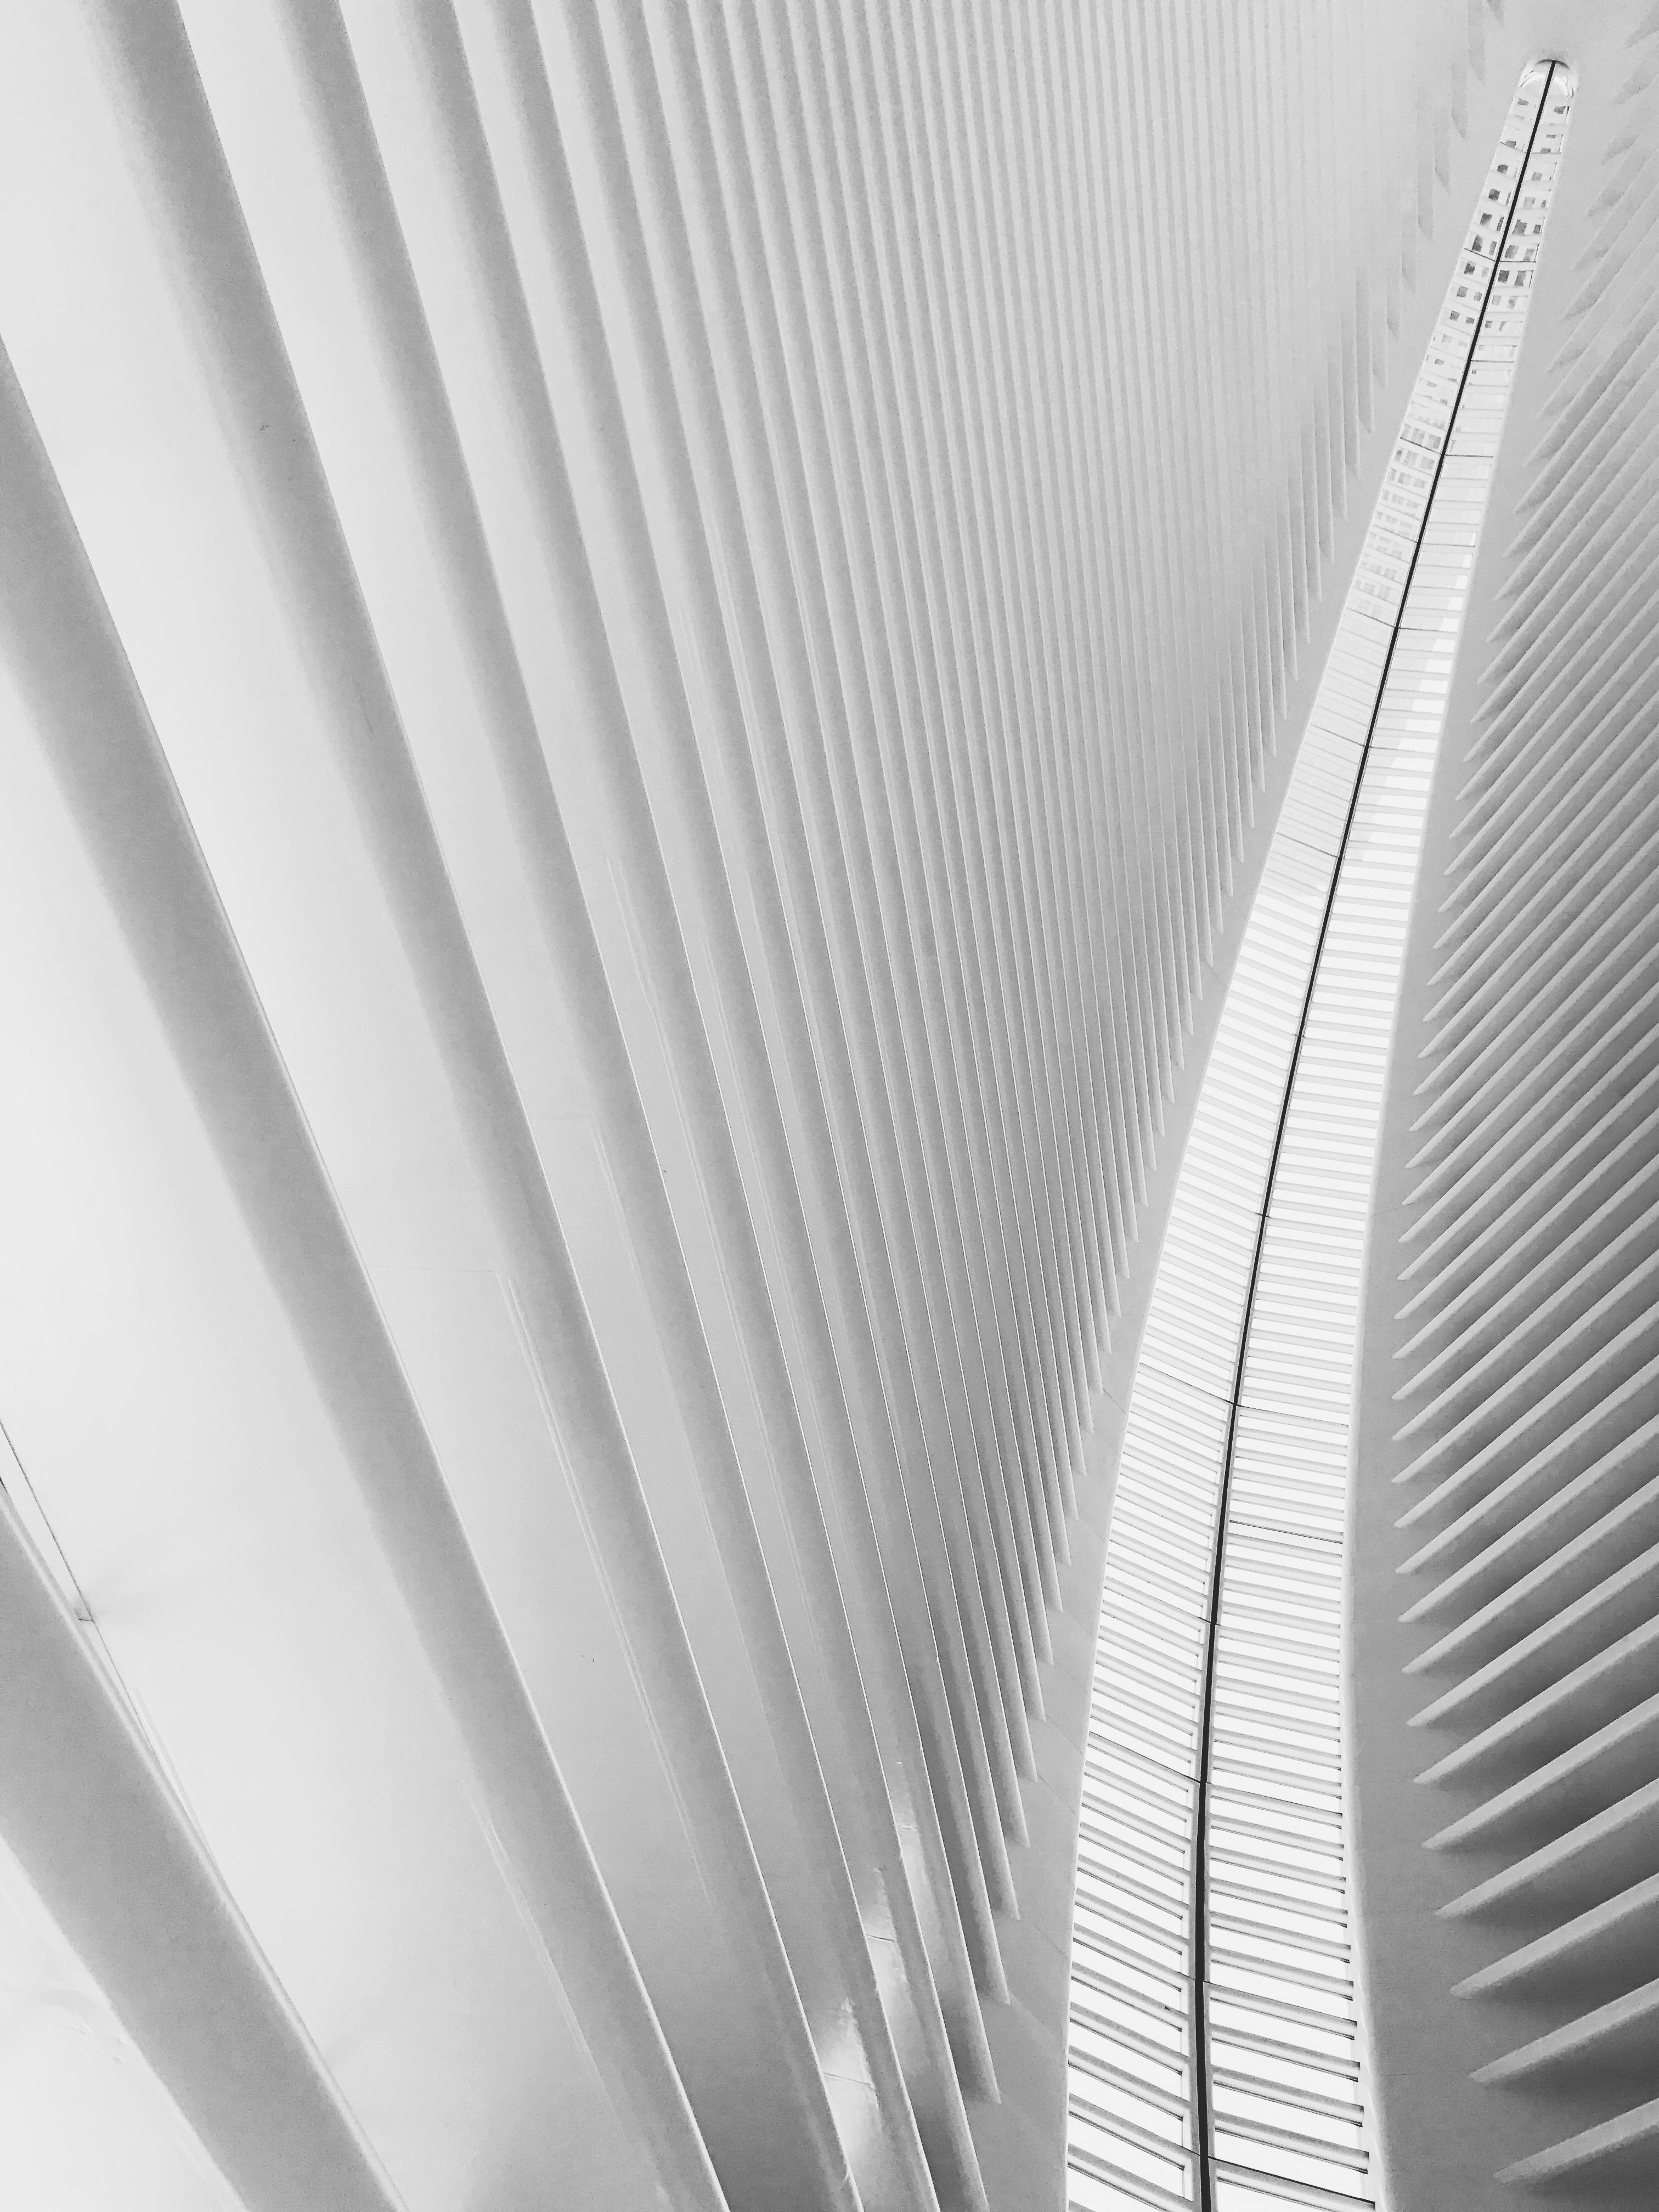
wing, light, black and white, structure, white, spiral, skyscraper, ceiling, line, metal, monochrome, lighting, material, circle, interior design, design, symmetry, shape, daylighting, monochrome photography, window covering